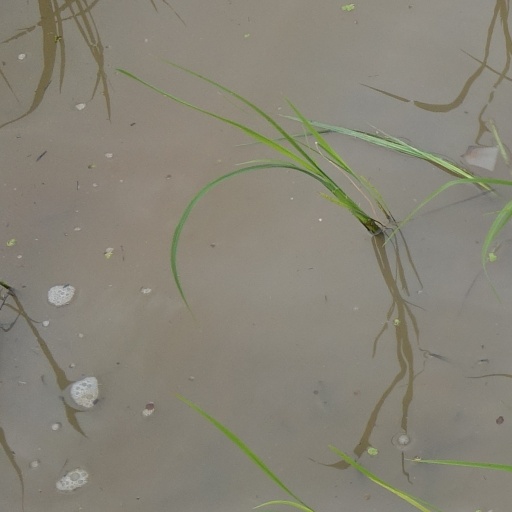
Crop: rice